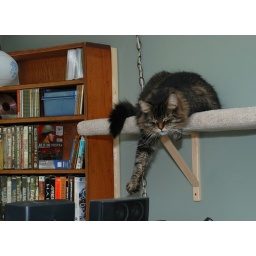
TJ loves to hang around. I caught him napping over my computer on the new cat shelf.